Cantonese culture

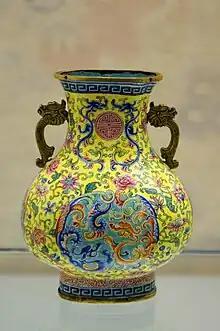
"Vase with floral scroll design", on display at the Hong Kong Museum of Art, is typically cited as a representative example of Canton porcelain.

Canton jade carving is the Cantonese style of jade carving. It has a history of more than two thousand years – with archaeologists unearthing jade carvings from the remains of the kingdom of Nanyue. After sinicization, the people of Lingnan learned jade carving from the Tang Empire's jade wares, and invented the technique of "lau sik" – retaining the colors of the original materials, resulting in jade carvings that are very colourful yet natural. Nowadays, Canton jade carvings are frequently used in Cantonese jewelry and decorations.